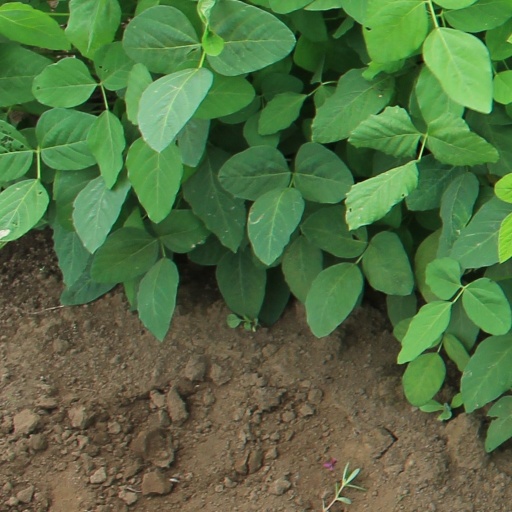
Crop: soybean